Cyberwarfare

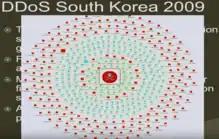
Visualization of 2009 cyber warfare attacks against South Korea

In July 2011, the South Korean company SK Communications was hacked, resulting in the theft of the personal details (including names, phone numbers, home and email addresses and resident registration numbers) of up to 35 million people. A trojaned software update was used to gain access to the SK Communications network. Links exist between this hack and other malicious activity and it is believed to be part of a broader, concerted hacking effort.